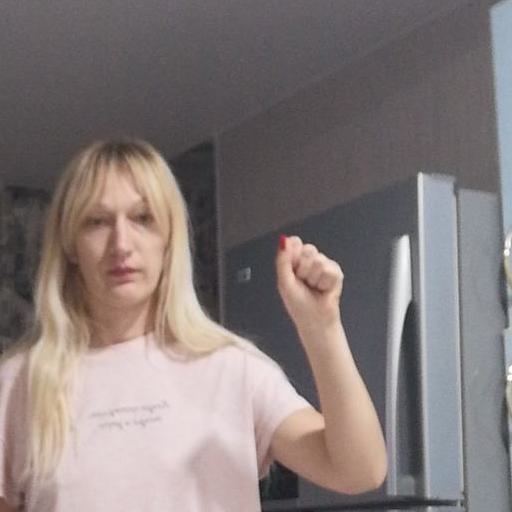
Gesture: fist